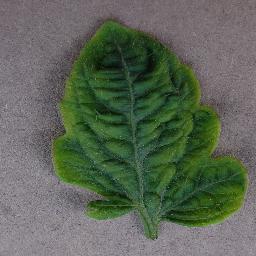
Label: Tomato___Tomato_Yellow_Leaf_Curl_Virus